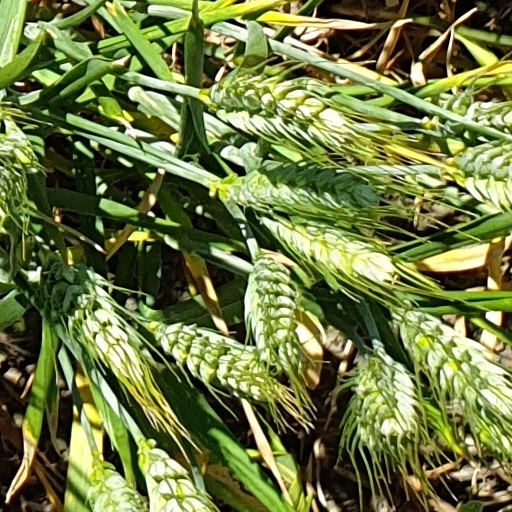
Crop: wheat